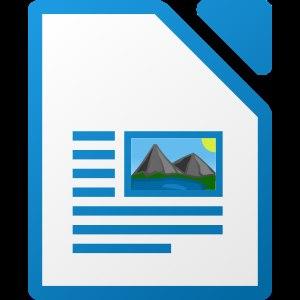
LibreOffice est une suite bureautique libre et gratuite, dérivée du projet OpenOffice.org, créée et gérée par The Document Foundation.